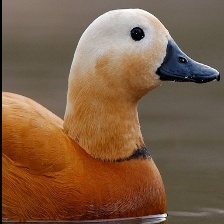
Species: RUDDY SHELDUCK
Scientific name: TADORNA FERRUGINEA
ImageNet parent category: drake